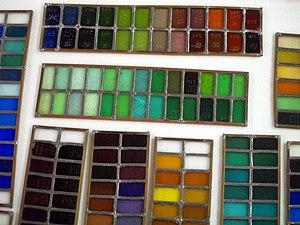
Palette d'échantillon de verres de l'atelier Brière
Les archives départementales des Hauts-de-Seine sont une direction du conseil départemental des Hauts-de-Seine. Elles sont situées à Nanterre. Contrairement à la majorité des autres services départementaux d’archives, elles n’ont pas été créées en 1796, mais en 1968, à la suite de la création du département des Hauts-de-Seine, ce qui a entraîné une composition particulière de ses fonds.